HMAS Darwin (FFG 04)

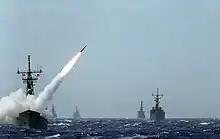
"Darwin" test-firing a RIM-24 Tartar missile (not part of the ship's regular armament) from her Mark 13 missile launcher during RIMPAC 86

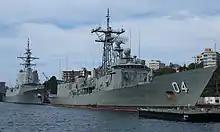

Original armament for the ship consisted of a Mark 13 missile launcher configured to fire RIM-66 Standard and RGM-84 Harpoon missiles, supplemented by an OTO Melara gun and a Vulcan Phalanx point-defence system. As part of the mid-2000s FFG Upgrade Project, an eight-cell Mark 41 Vertical Launch System was fitted, with a payload of RIM-162 Evolved Sea Sparrow missiles. For anti-submarine warfare, two Mark 32 torpedo tube sets are fitted; originally firing the Mark 44 torpedo, the "Adelaide"s later carried the Mark 46, then the MU90 Impact following the FFG Upgrade. Up to six machine guns can be carried for close-in defence, and since 2005, two M2HB .50 calibre machine guns in Mini Typhoon mounts have been installed when needed for Persian Gulf deployments. The sensor suite includes an AN/SPS-49 air search radar, AN/SPS-55 surface search and navigation radar, SPG-60 fire control radar connected to a Mark 92 fire control system, and an AN/SQS-56 hull-mounted sonar. Two helicopters can be embarked: either two S-70B Seahawk or one Seahawk and one AS350B Squirrel.